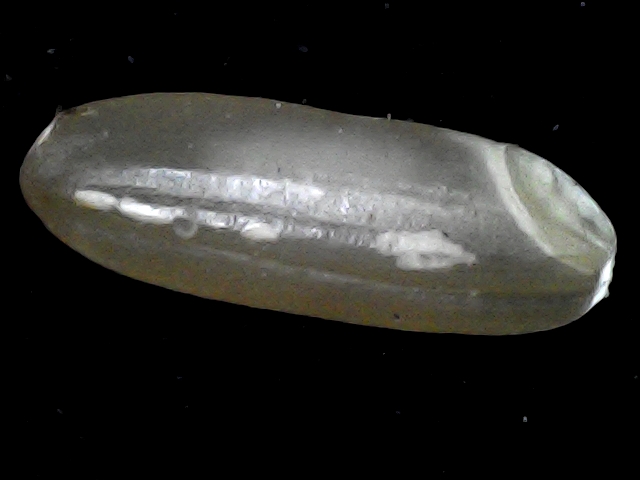
Rice variety: BR23